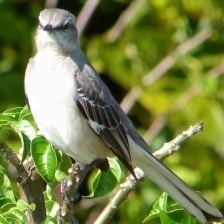
Species: NORTHERN MOCKINGBIRD
Scientific name: MIMUS POLYGLOTTOS